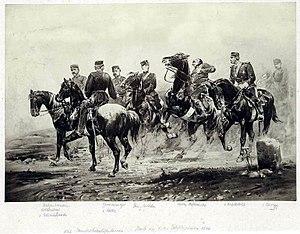
L'armée wurtembergeoise était l'armée du duché de Wurtemberg, devenu en 1806 le royaume de Wurtemberg, dans les cadres successifs du Saint-Empire, de la Confédération du Rhin, de la Confédération germanique et de l'Empire allemand. À partir de 1871, elle est intégrée à l'armée impériale allemande tout en conservant des institutions distinctes jusqu'à la Première Guerre mondiale.